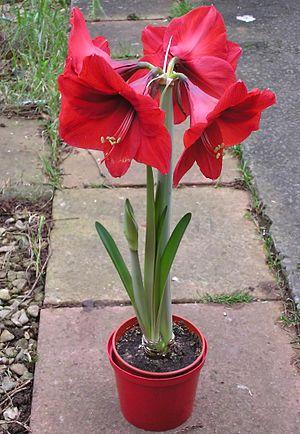
Amaryllis est un nom vernaculaire féminin donné à différentes plantes bulbeuses à fleurs de la famille des Amaryllidaceae, anciennement des Liliaceae dans la classification classique. Ce nom commun se rapporte à deux genres de fleurs : les Hippeastrum, souvent cultivées en pot comme plante d'intérieur, ou les Amaryllis vraies, au sens botanique.
Hippeastrum est un genre botanique d'environ 80 espèces de plantes à bulbes natives des régions tropicales et subtropicales d'Amérique centrale et d'Amérique du Sud. Il appartient à la famille des Liliaceae selon la classification classique. La classification phylogénétique le place dans la famille des Amaryllidaceae.